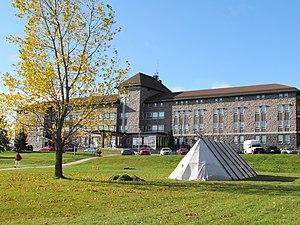
Cégep de Baie-Comeau
Baie-Comeau est le chef-lieu de la municipalité régionale de comté de la Manicouagan dans la région administrative de la Côte-Nord au Québec au Canada. La ville se situe sur la rive nord du fleuve Saint-Laurent, aux embouchures de la rivière Manicouagan et de la rivière aux Anglais, à environ 360 km au nord-est de la ville de Québec. Avec 21 536 habitants, Baie-Comeau est la deuxième ville la plus peuplée de la Côte-Nord.